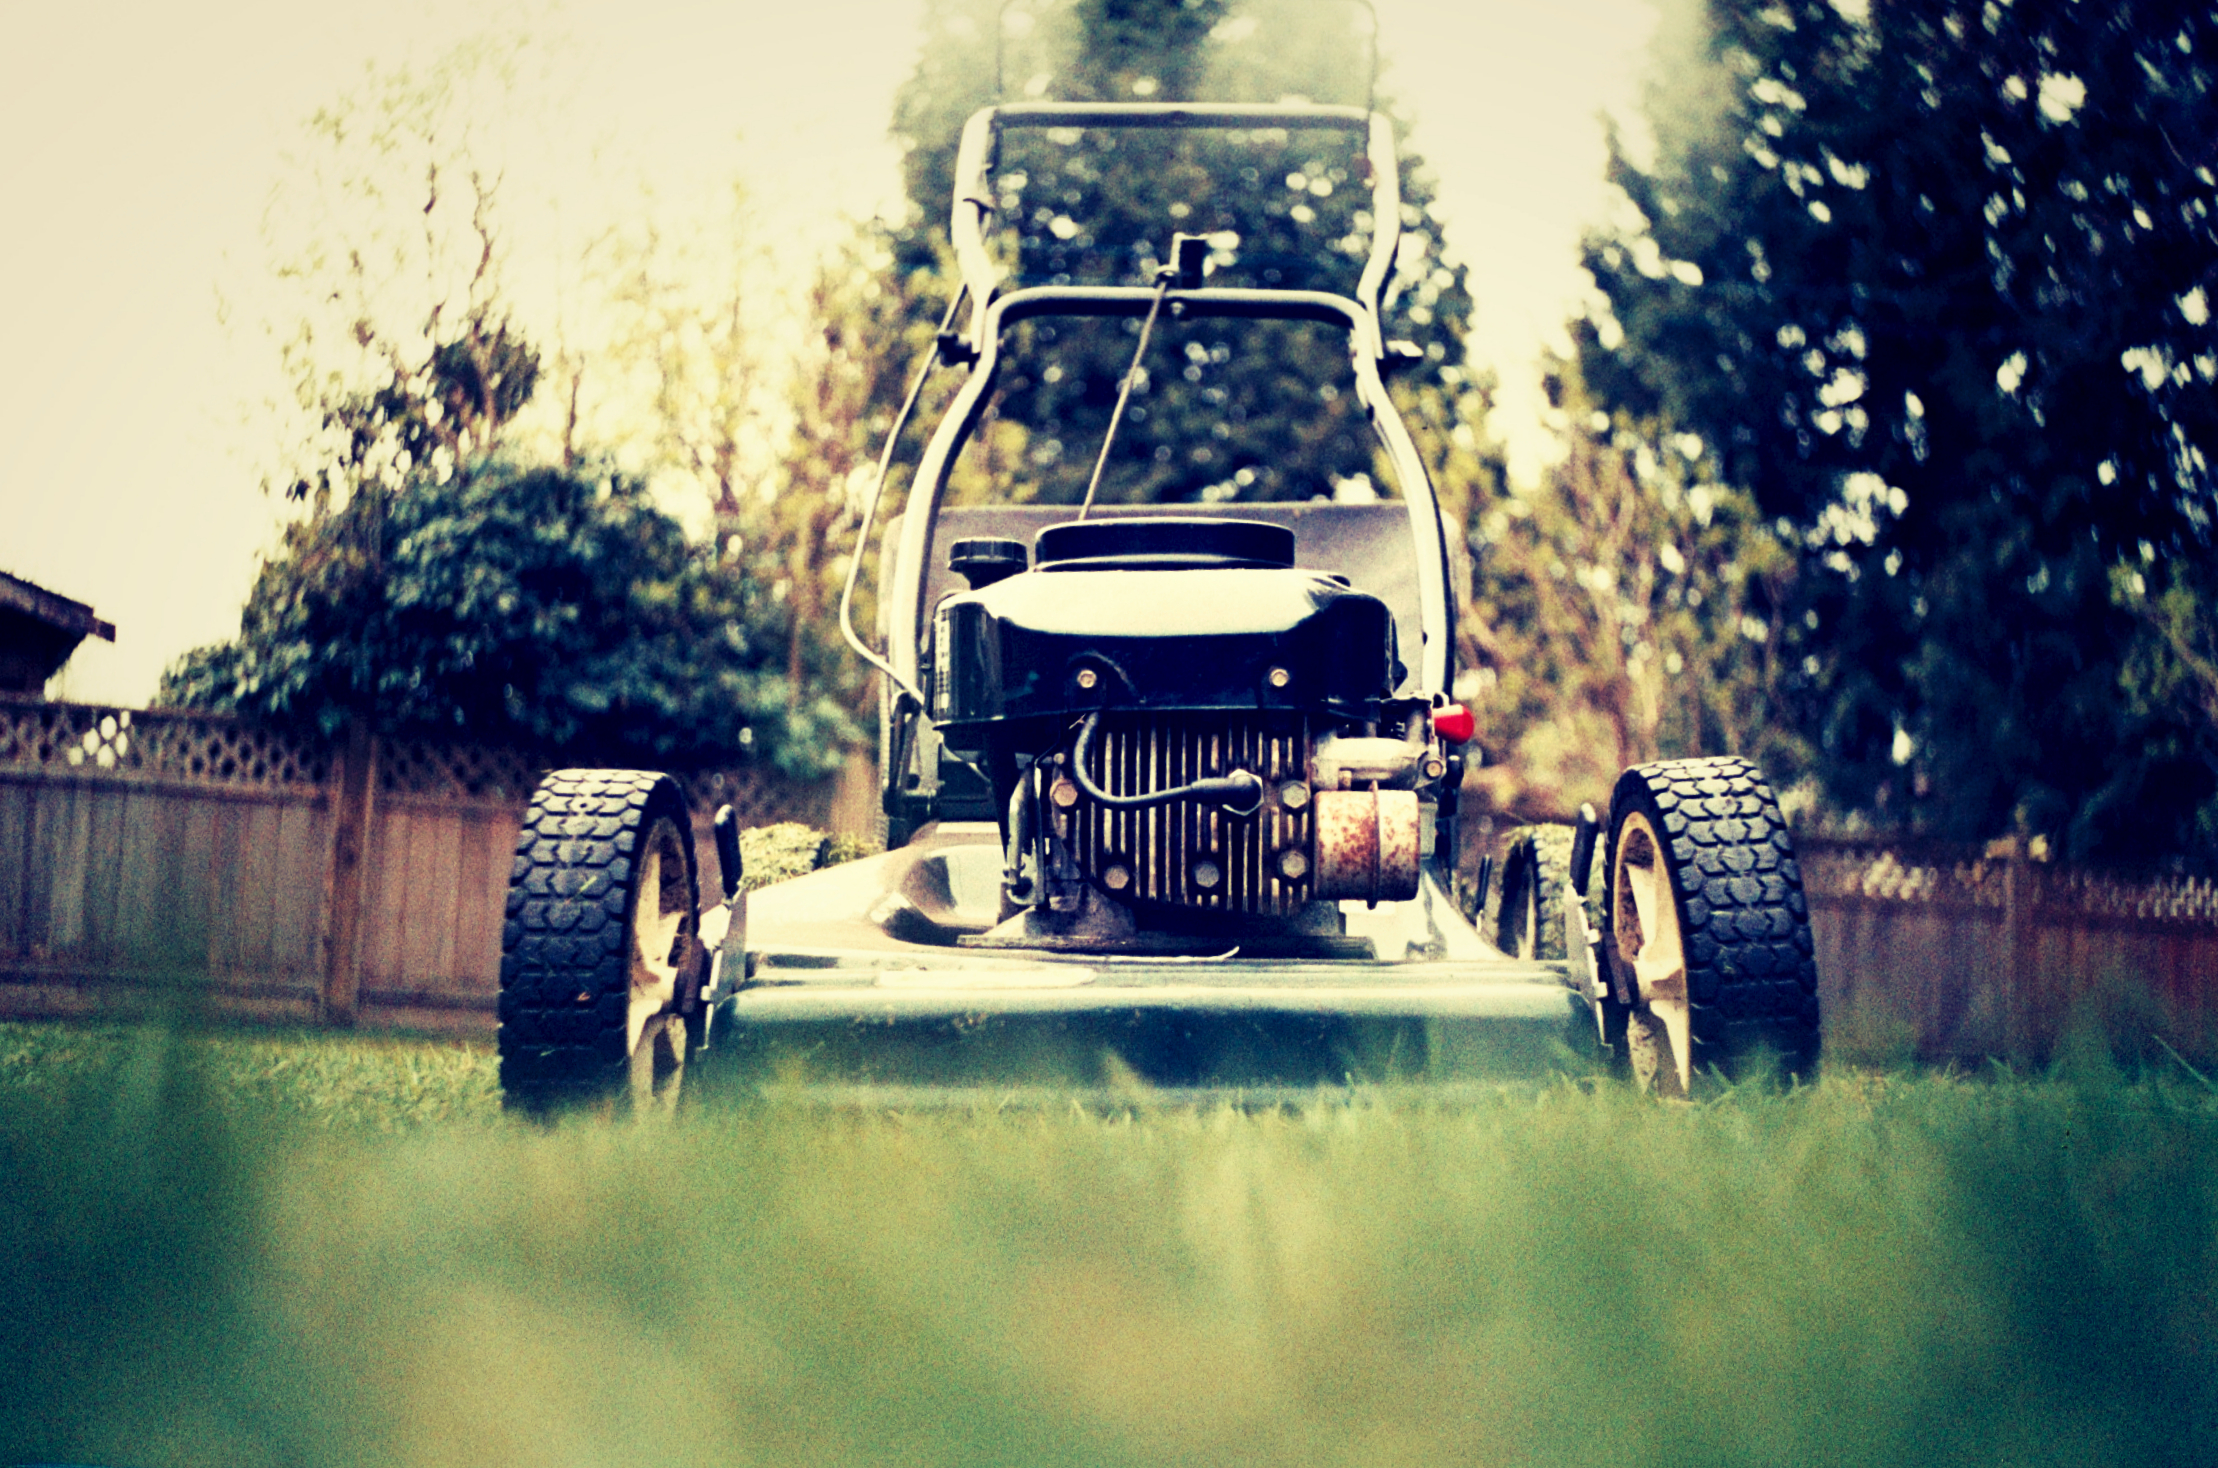
grass, lawn, photography, morning, evening, reflection, vehicle, metal, cut, mechanical, motor, photograph, gas, illusion, lawnmower, filter, expiredfilm, smena8m, smena, kodakprofoto100, soviet, kodakfilm, fotor, mow, powered, picasa